Elena Wassen

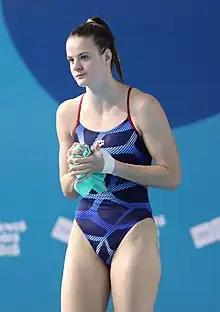
Wassen in 2018

Elena Wassen (born 1 November 2000) is a German competitive diver.